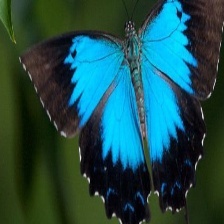
Species: ULYSES